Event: Nepal Earthquake
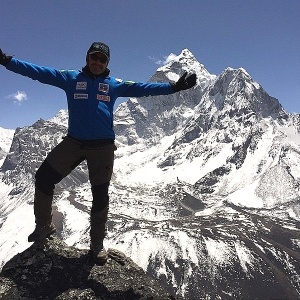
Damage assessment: no_damage